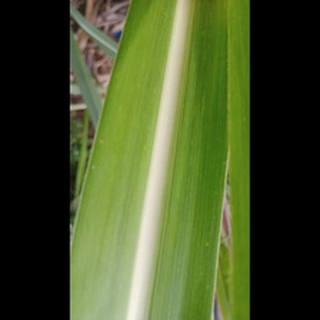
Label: healthy_sugarcane